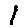
Label: 1